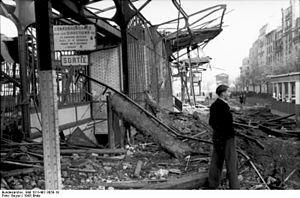
Bécon-les-Bruyères est un lieu-dit du département des Hauts-de-Seine regroupant des quartiers de trois communes, en banlieue de Paris : le quartier de Bécon et le quartier des Bruyères. Il est approximativement inscrit dans le quadrilatère avenue Faidherbe, rue de Chanzy, la Seine au pont de Levallois, et rue du Cayla. Il est centré sur la gare de Bécon-les-Bruyères, située sur la ligne de Paris-Saint-Lazare à Versailles-Rive-Droite et sur la liaison omnibus de Paris-Saint-Lazare à Nanterre-Université.
La gare de Bécon-les-Bruyères est une gare ferroviaire française des lignes de Paris-Saint-Lazare à Versailles-Rive-Droite et de Paris-Saint-Lazare à Saint-Germain-en-Laye. Elle est située sur le territoire de la commune de Courbevoie, à proximité immédiate d'Asnières-sur-Seine et de Bois-Colombes, quartier dit de Bécon-les-Bruyères, dans le département des Hauts-de-Seine en région Île-de-France.